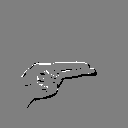
ASL letter: h